Steven Spielberg

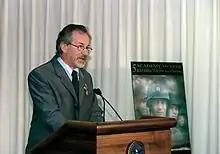
Spielberg speaking at the Pentagon on August 11, 1999, after receiving the Department of Defense Medal for Distinguished Public Service

Ebert wrote, "Flaubert once wrote that he disliked "Uncle Tom's Cabin" because the author was constantly preaching against slavery. 'Does one have to make observations about slavery?' he asked. 'Depict it; that's enough.' And then he added, 'An author in his book must be like God in the universe, present everywhere and visible nowhere.' That would describe Spielberg, the author of this film. He depicts the evil of the Holocaust, and he tells an incredible story of how it was robbed of some of its intended victims. He does so without the tricks of his trade, the directorial and dramatic contrivances that would inspire the usual melodramatic payoffs. Spielberg is not visible in this film. But his restraint and passion are present in every shot." Filmmaker Claude Lanzmann, criticized the film for its weak representation of the Holocaust. Imre Kertész, a Hungarian author and concentration camp survivor, also disliked the film, saying, "I regard as kitsch any representation of the Holocaust that is incapable of understanding or unwilling to understand the organic connection between our own deformed mode of life and the very possibility of the Holocaust." Thomson calls it "the most moving film I have ever seen."